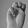
ASL letter: M